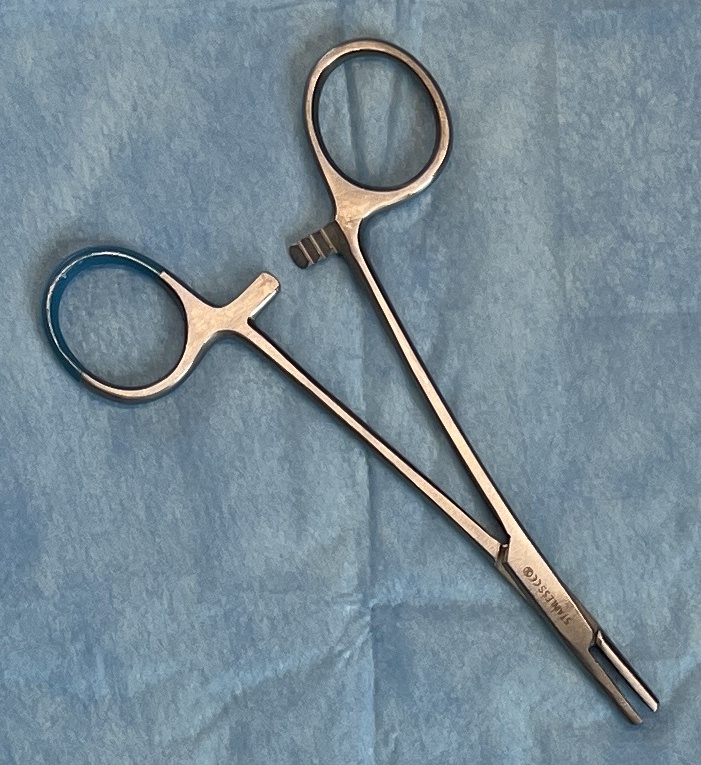
Hinged instrument state: open